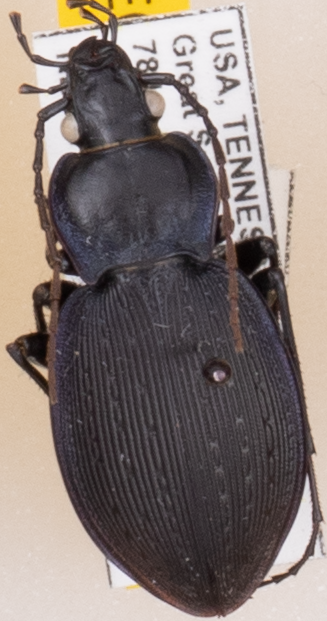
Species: Carabus goryi
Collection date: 2022-07-05
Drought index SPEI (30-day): -0.938
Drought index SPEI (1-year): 0.536
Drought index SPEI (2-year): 0.866